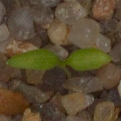
Label: common_chickweed